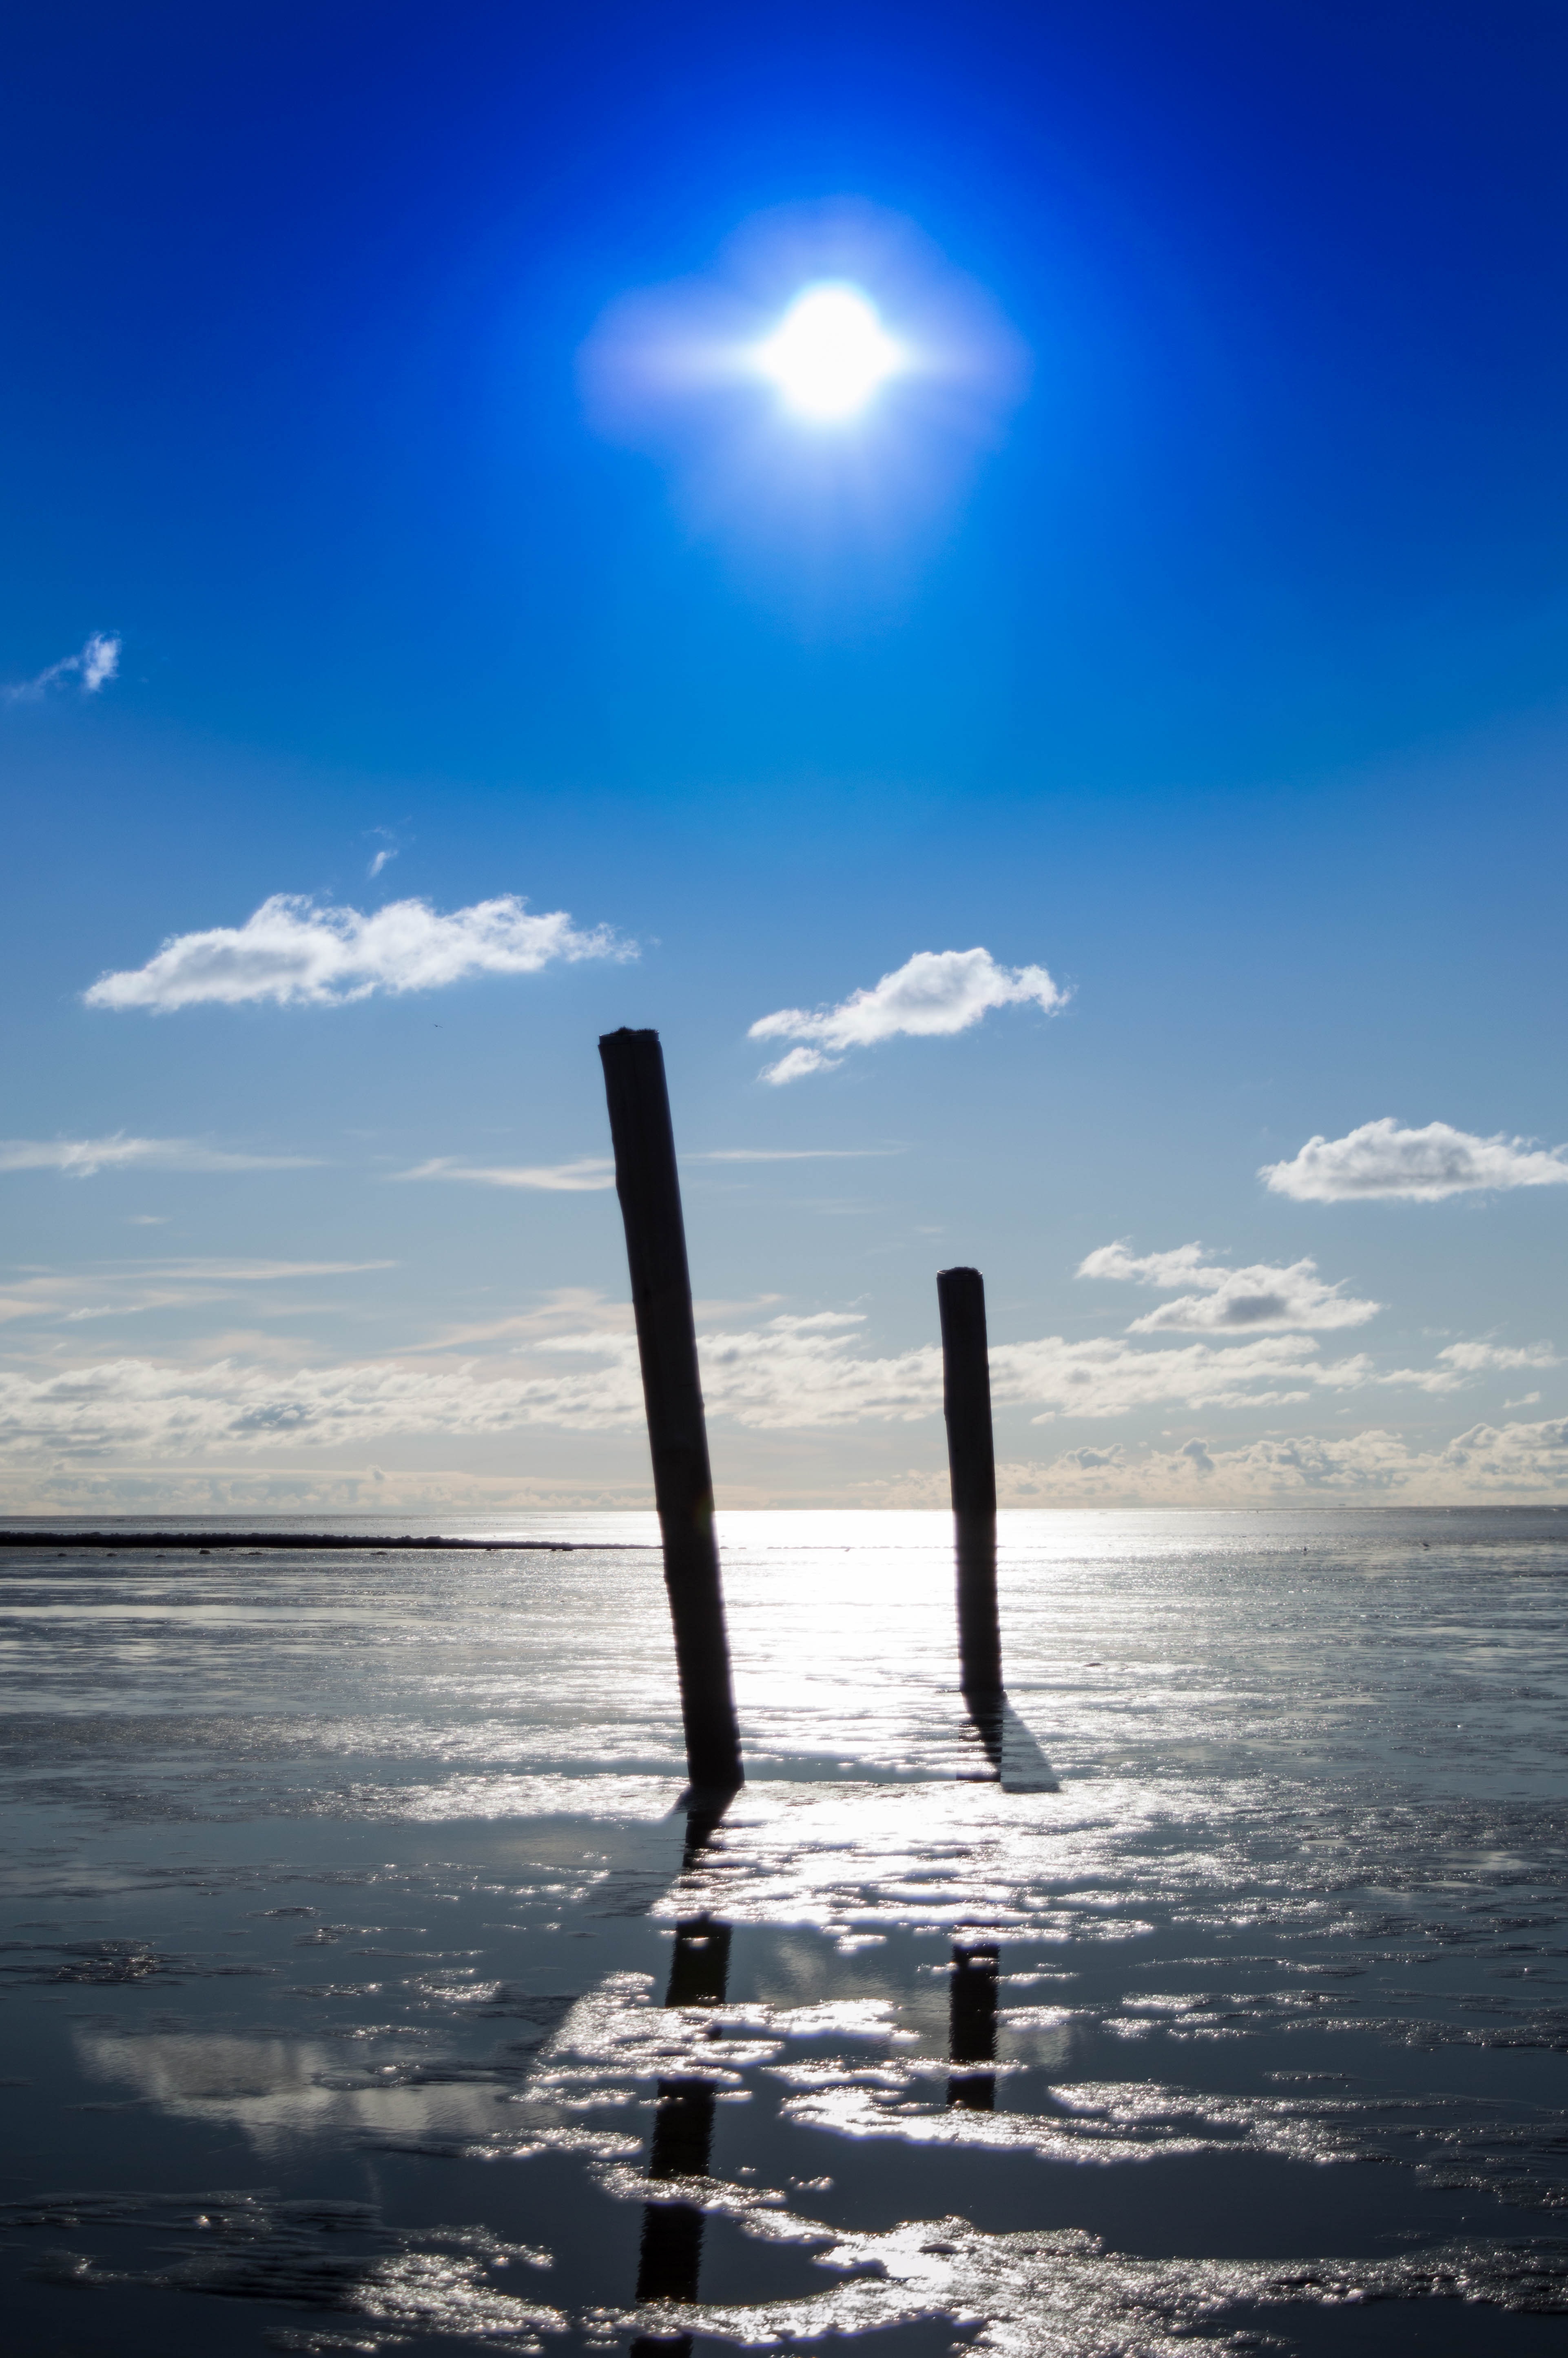
beach, landscape, sea, coast, ocean, horizon, cloud, sky, sun, sunrise, sunset, sunlight, shore, wave, view, dawn, atmosphere, dusk, reflection, blue, body of water, silent, piles, astronomical object, atmosphere of earth